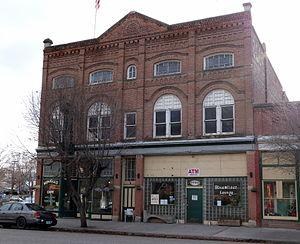
Huntington est une municipalité américaine située dans le comté de Baker en Oregon.